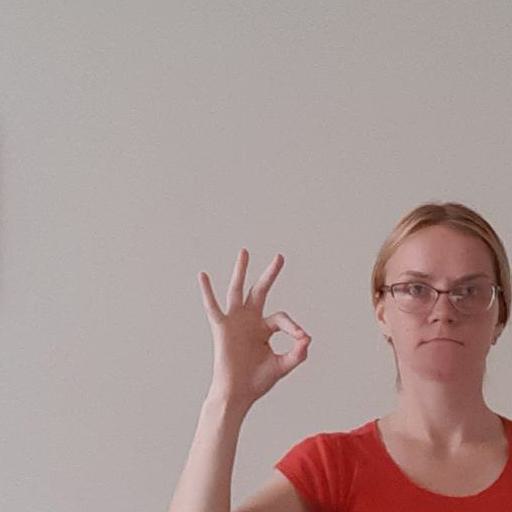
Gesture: ok